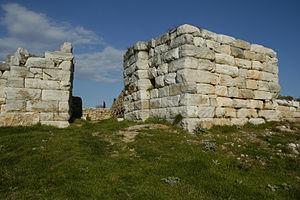
Les forteresses de l'Attique étaient un ensemble de fortifications destinées à assurer la défense du territoire d'Athènes, l'Attique, pendant l'Antiquité.